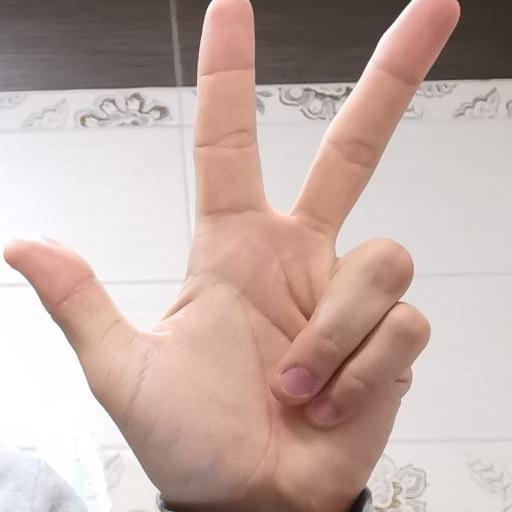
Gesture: three2